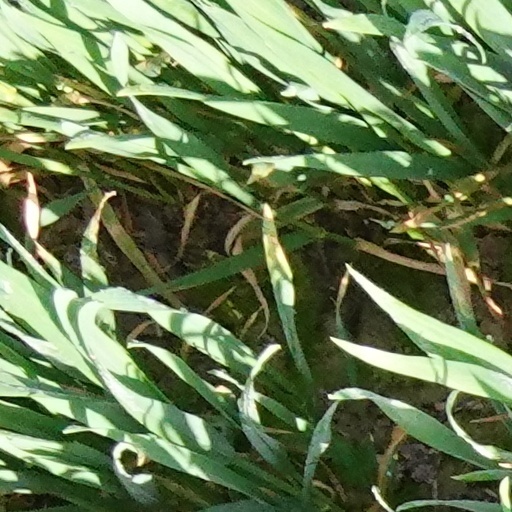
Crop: wheat